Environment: real
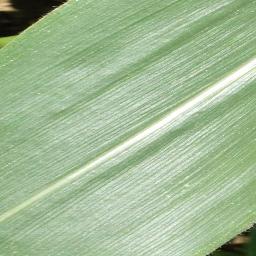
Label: healthy